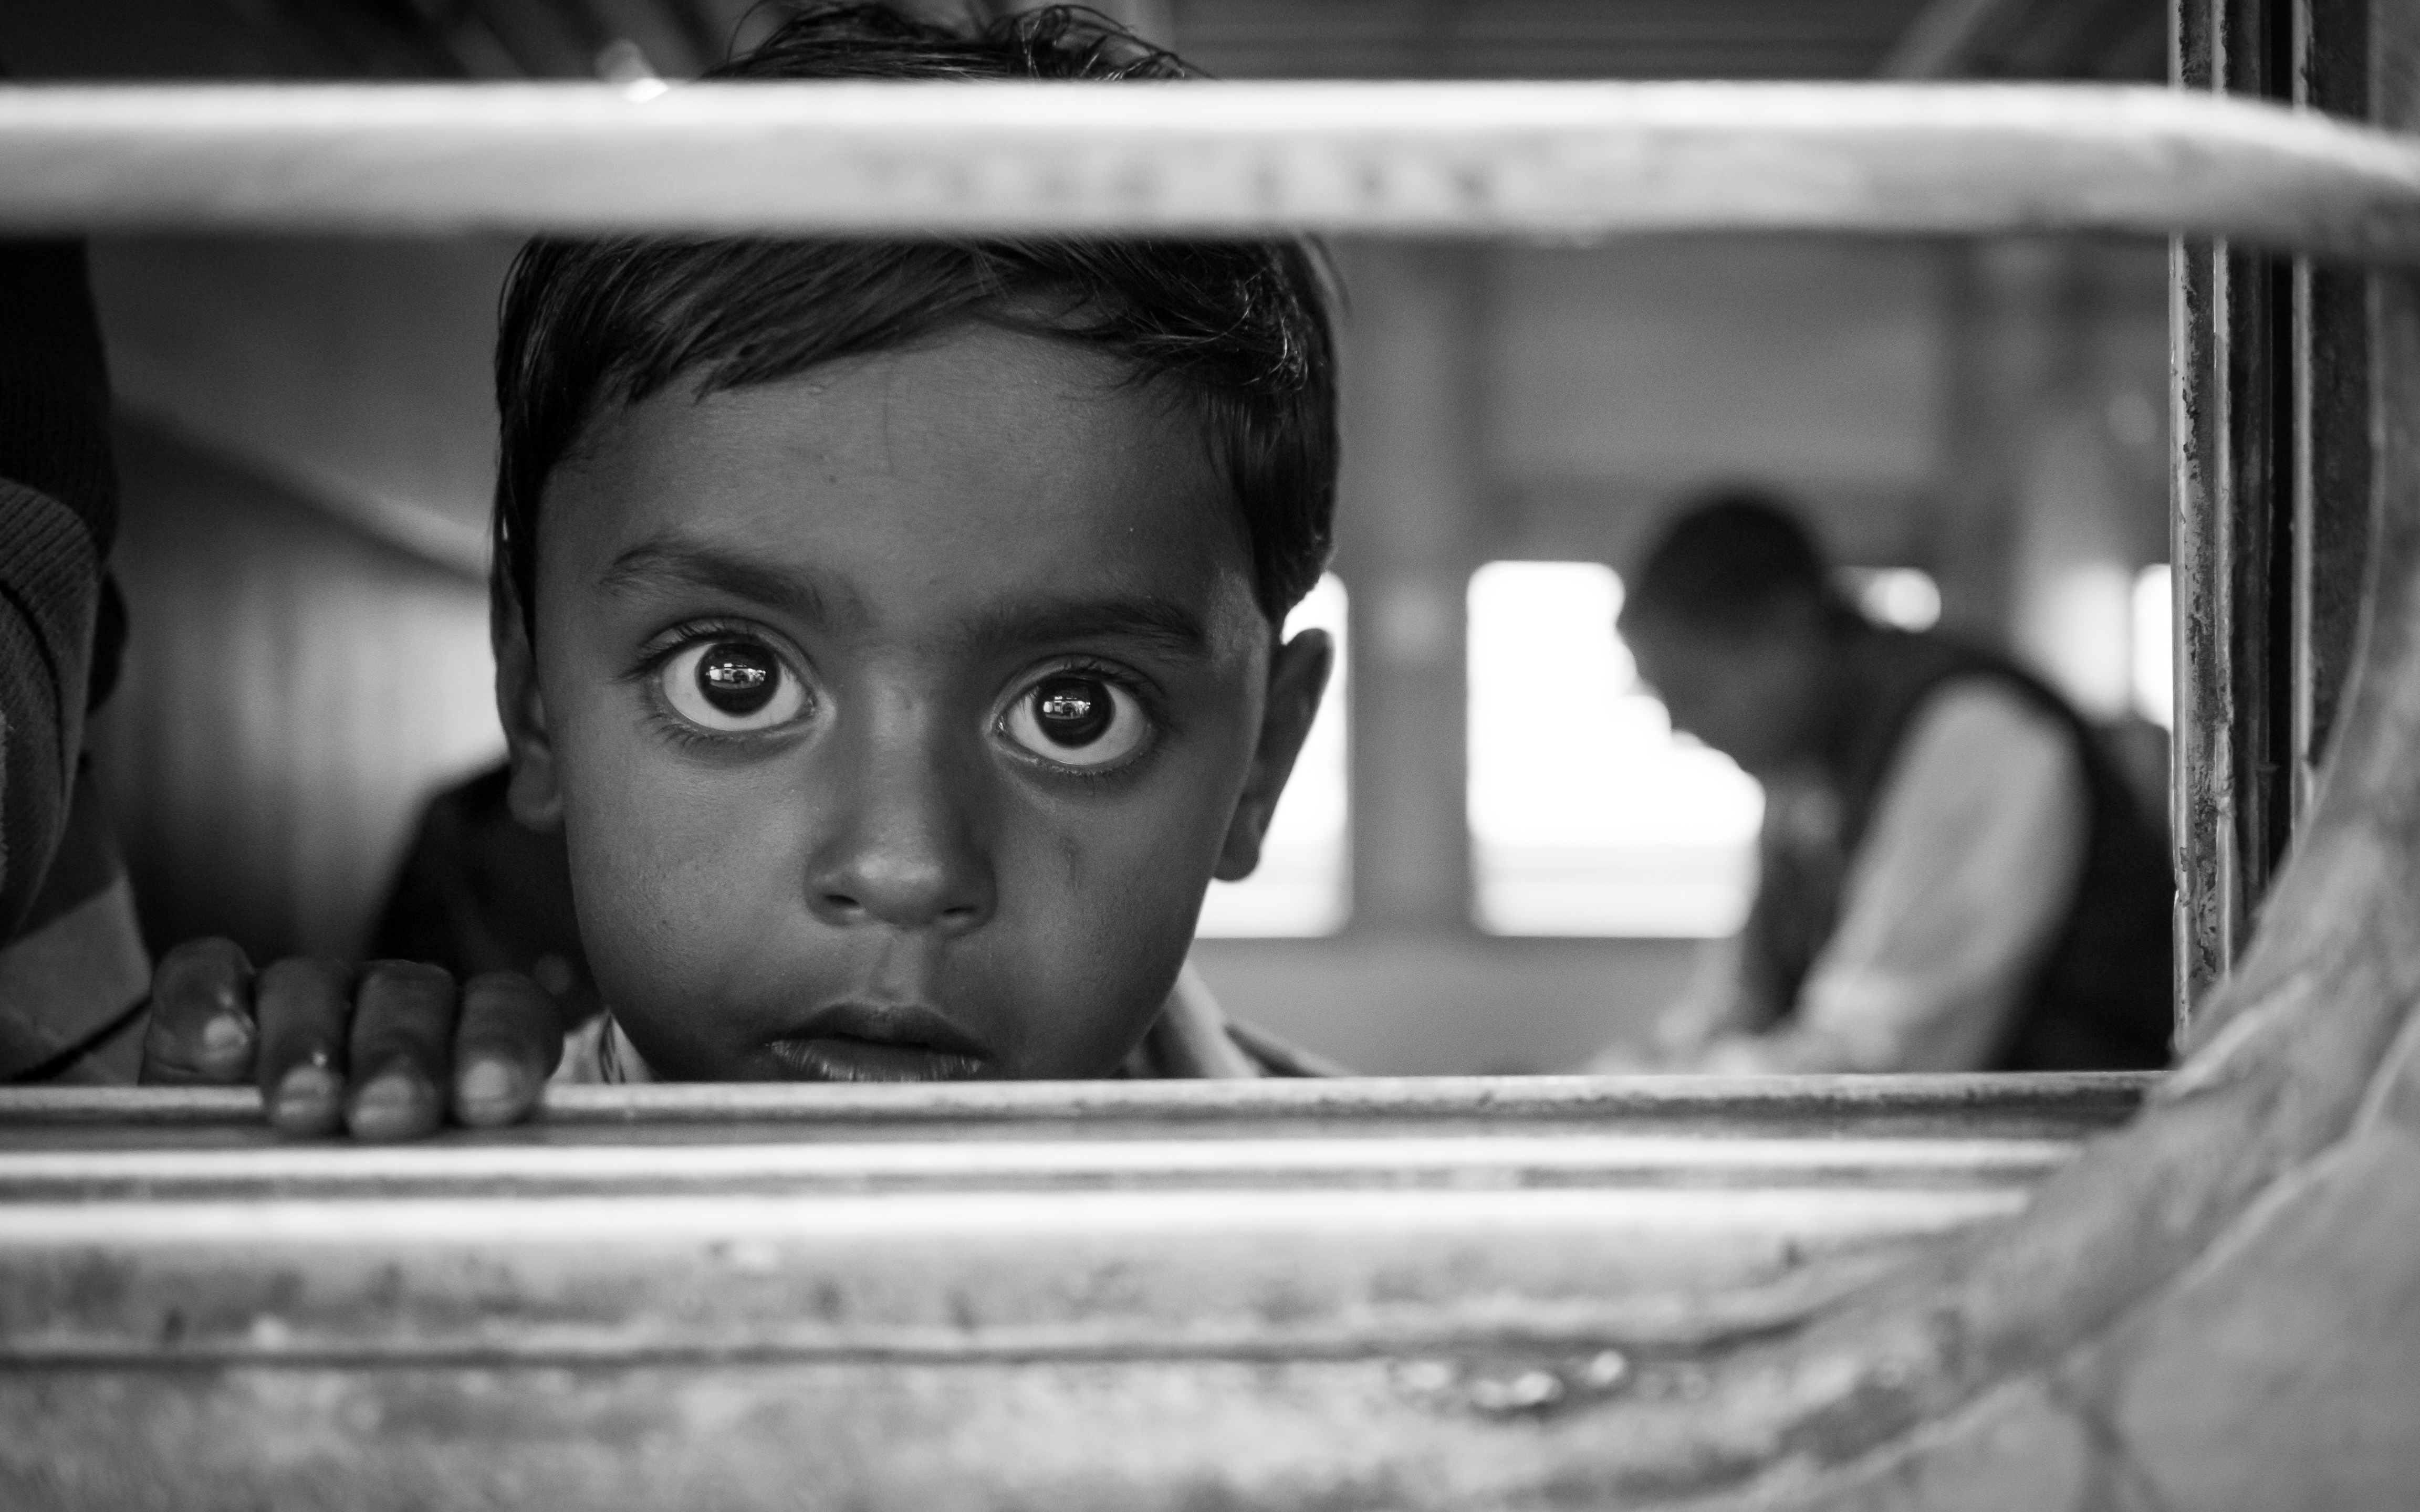
man, person, black and white, white, street, photography, male, portrait, sitting, child, black, monochrome, streetphotography, flickr, thomas, eye, olympus, photograph, snapshot, omd, fuji, leica, emotion, monochrom, leuthard, hcb, thomasleuthard, monochrome photography, portrait photography, human positions